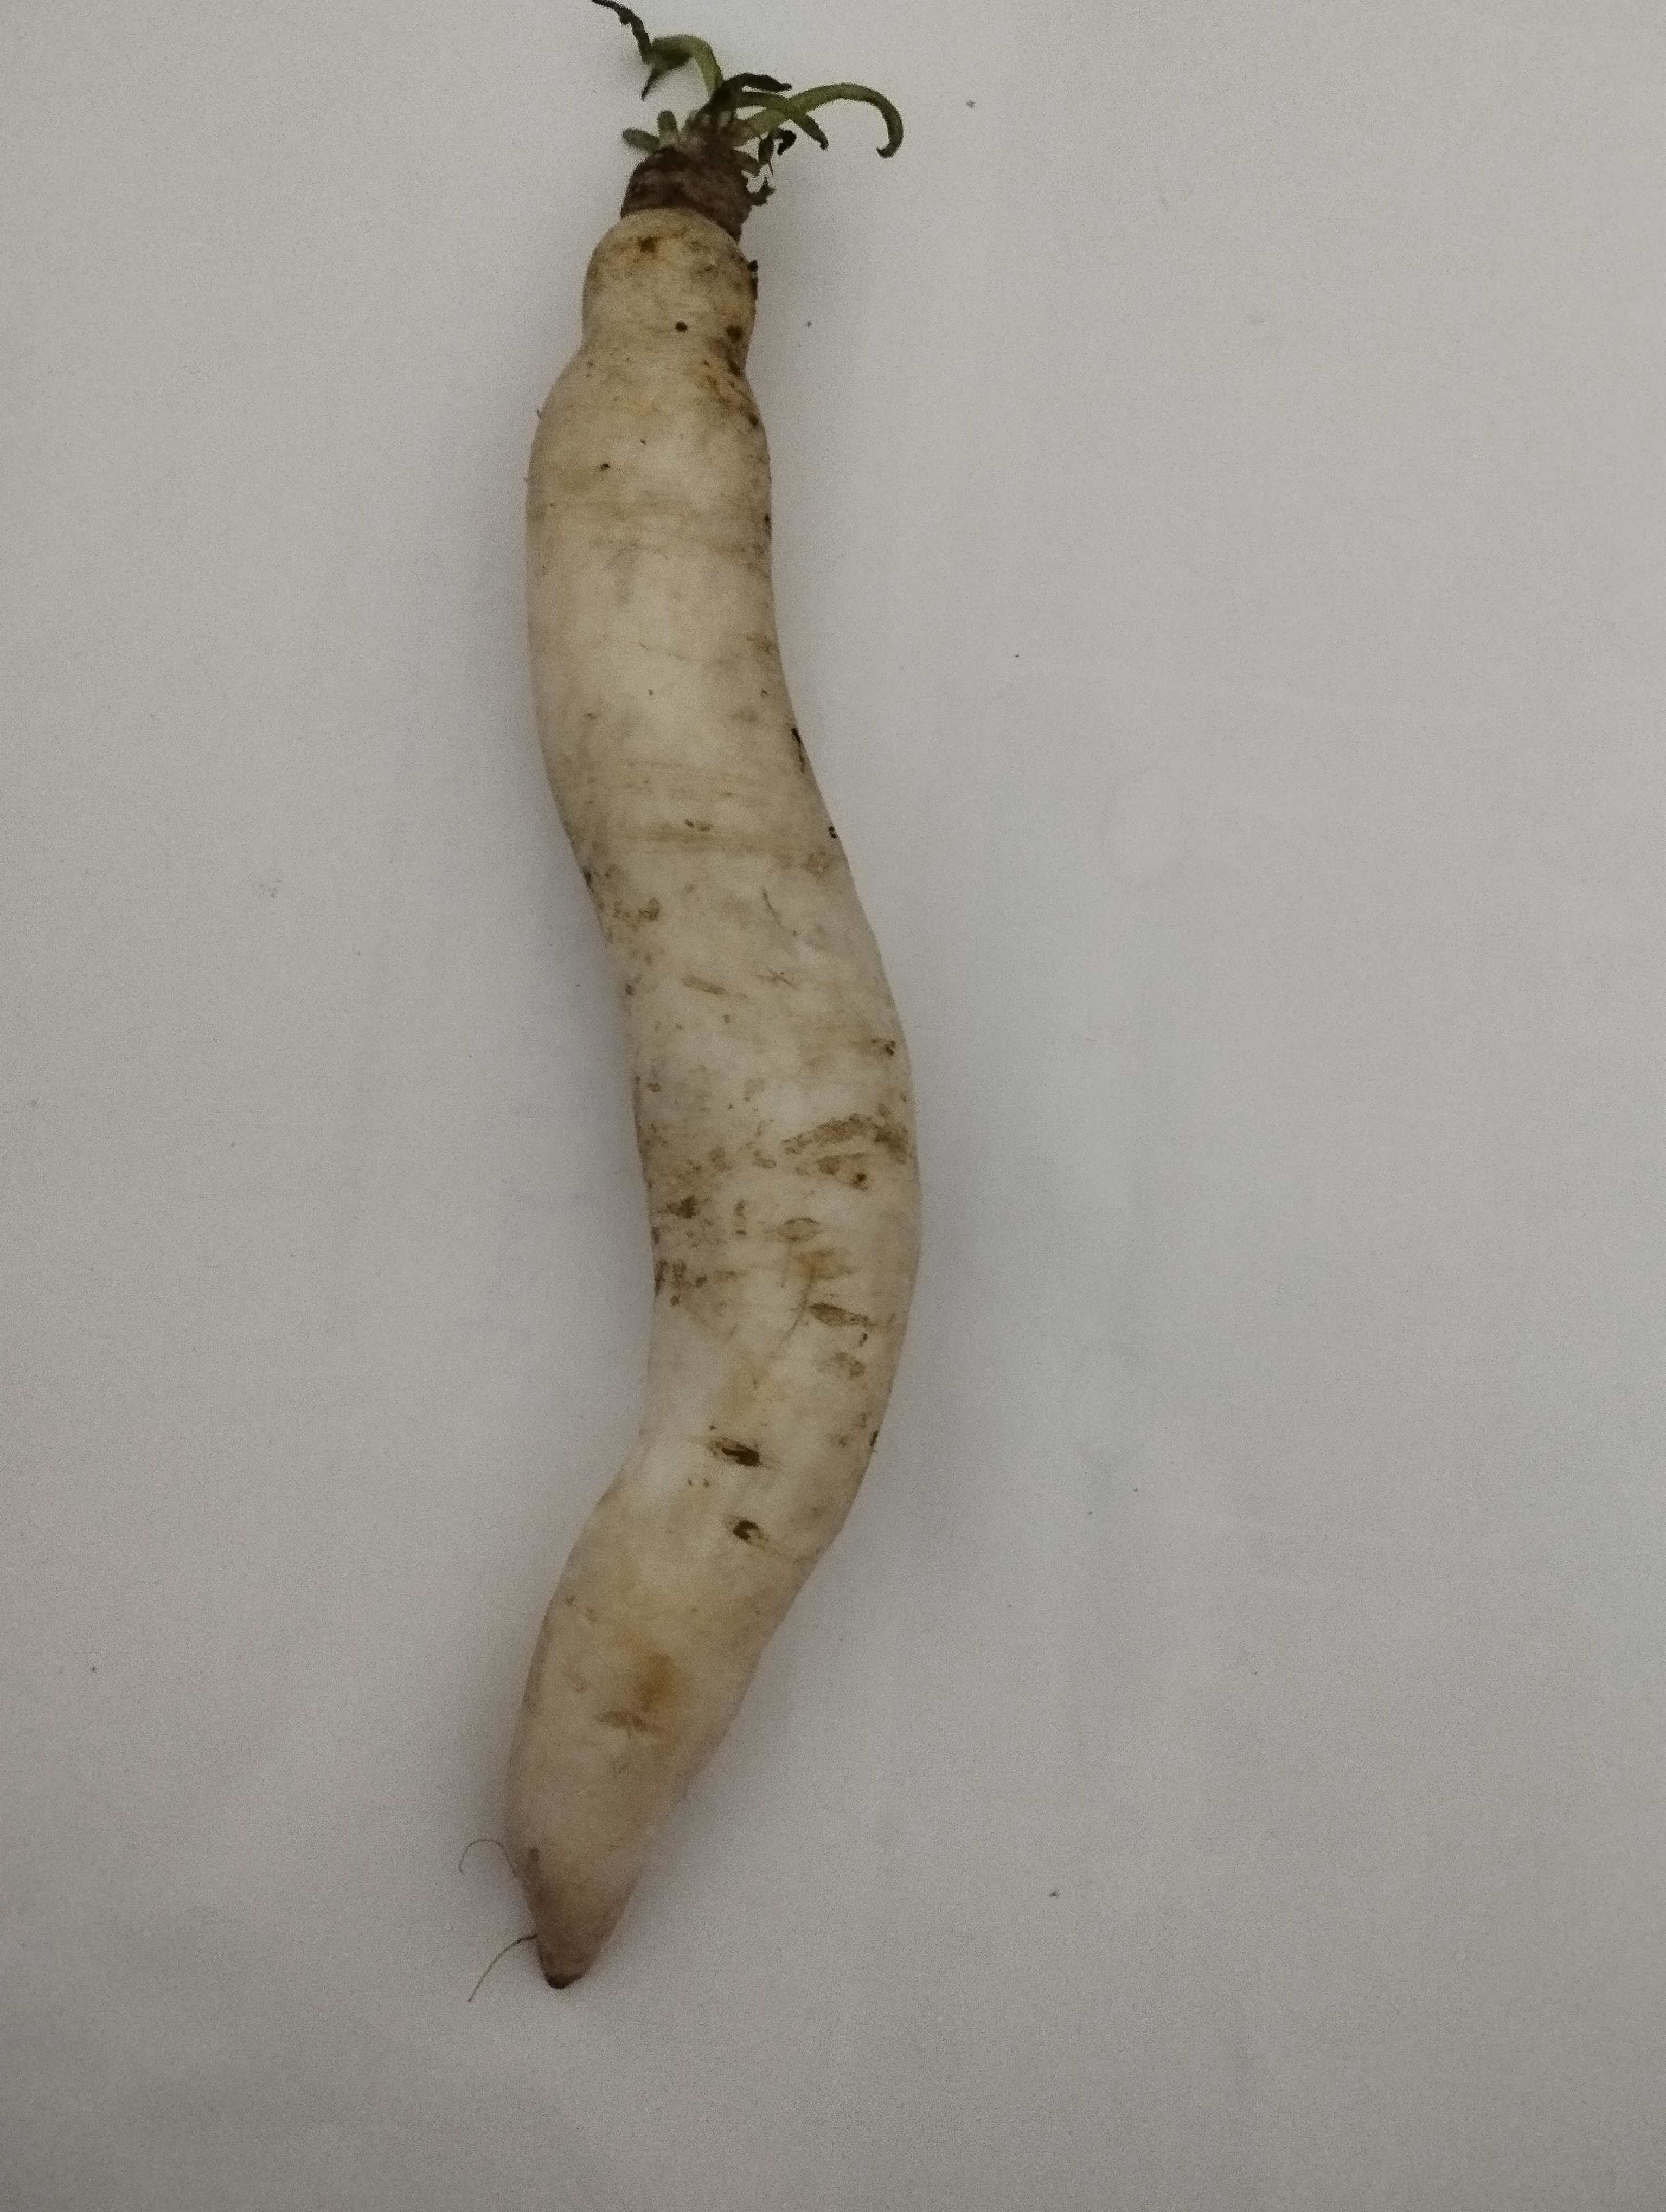
Label: Raphanus sativus